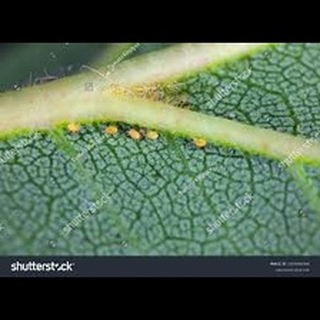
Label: wheat_mite